Day

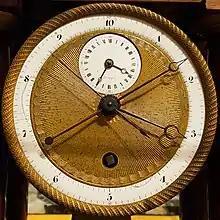
Decimal clock face, made in around the start of the 19th century

Various decimal or metric time proposals have been made, but do not redefine the day, and use the day or sidereal day as a base unit. Metric time uses metric prefixes to keep time. It uses the day as the base unit, and smaller units being fractions of a day: a metric hour ("deci") is of a day; a metric minute ("milli") is of a day; etc. Similarly, in decimal time, the length of a day is static to normal time. A day is also split into 10 hours, and 10 days comprise a "décade –" the equivalent of a week. 3 "décades" make a month. Various decimal time proposals which do not redefine the day: Henri de Sarrauton's proposal kept days, and subdivided hours into 100 minutes; in Mendizábal y Tamborel's proposal, the sidereal day was the basic unit, with subdivisions made upon it; and Rey-Pailhade's proposal divided the day 100 "cés."